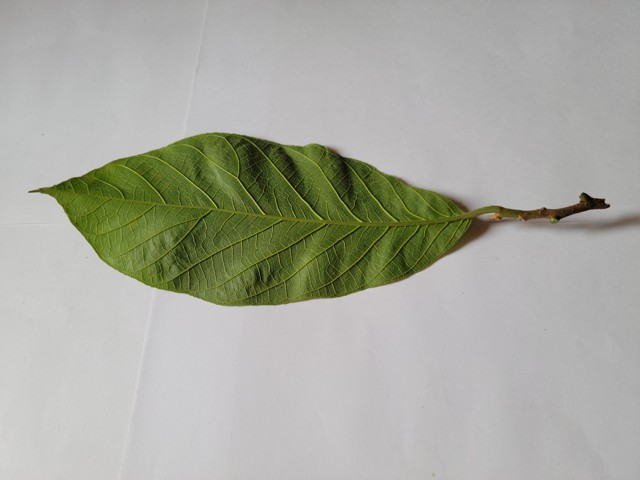
Plant: chapalish